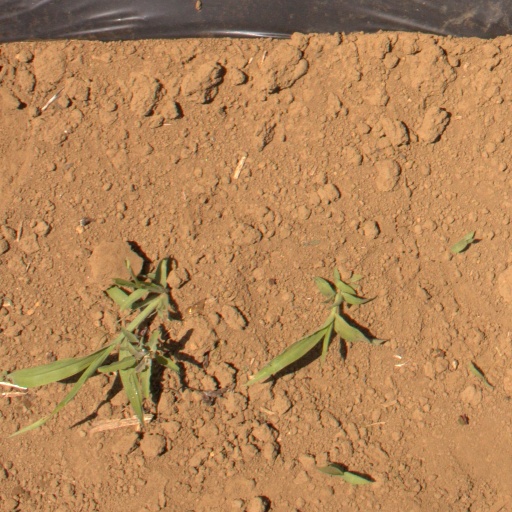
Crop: Jerusalem artichoke